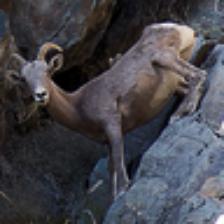
Label: NonHuman